Shepherd

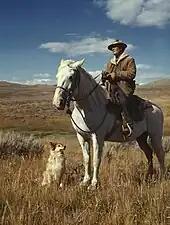
Shepherd with his horse and dog, Montana 1942

Shepherding is among the oldest occupations, beginning some 5,000 years ago in Asia Minor. Sheep were kept for their milk, their meat and especially their wool. Over the next thousand years, sheep and shepherding spread throughout Eurasia. Henri Fleisch tentatively suggested that the Shepherd Neolithic industry of Lebanon may date to the Epipaleolithic and that it may have been practised by one of the first cultures of nomadic shepherds in the Beqaa Valley.